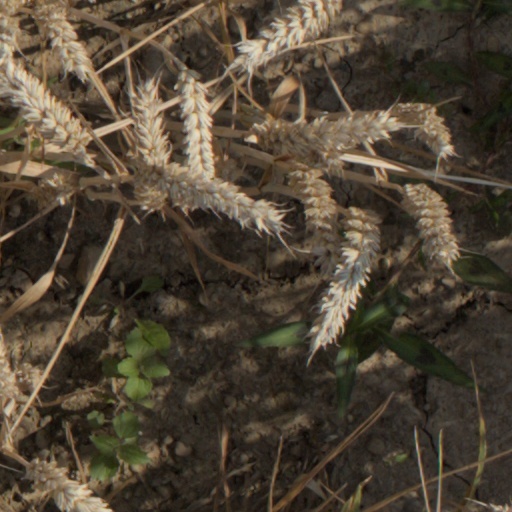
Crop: wheat